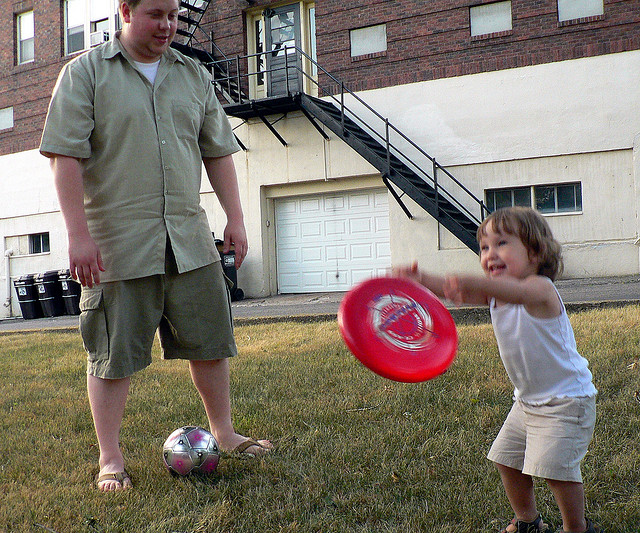
một người đàn ông và cô bé đang đứng trên cỏ